Gloucestershire County Cricket Club

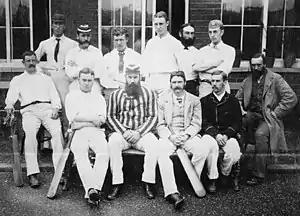
Gloucestershire CCC in 1880.

The early history of Gloucestershire is dominated by the Grace family, most notably W. G. Grace, who was the club's original captain and held that post until his departure for London in 1899. His brother E. M. Grace, although still an active player, was the original club secretary. With the Grace brothers and Billy Midwinter in their team, Gloucestershire won three Champion County titles in the 1870s.